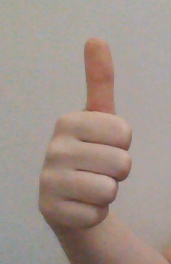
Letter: aleff